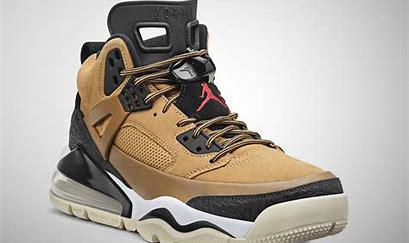
Brand: Jordan
Model: Spizike